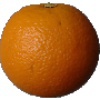
Label: orange